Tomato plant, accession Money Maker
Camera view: vertical (180 deg); turntable rotation: 0 degrees
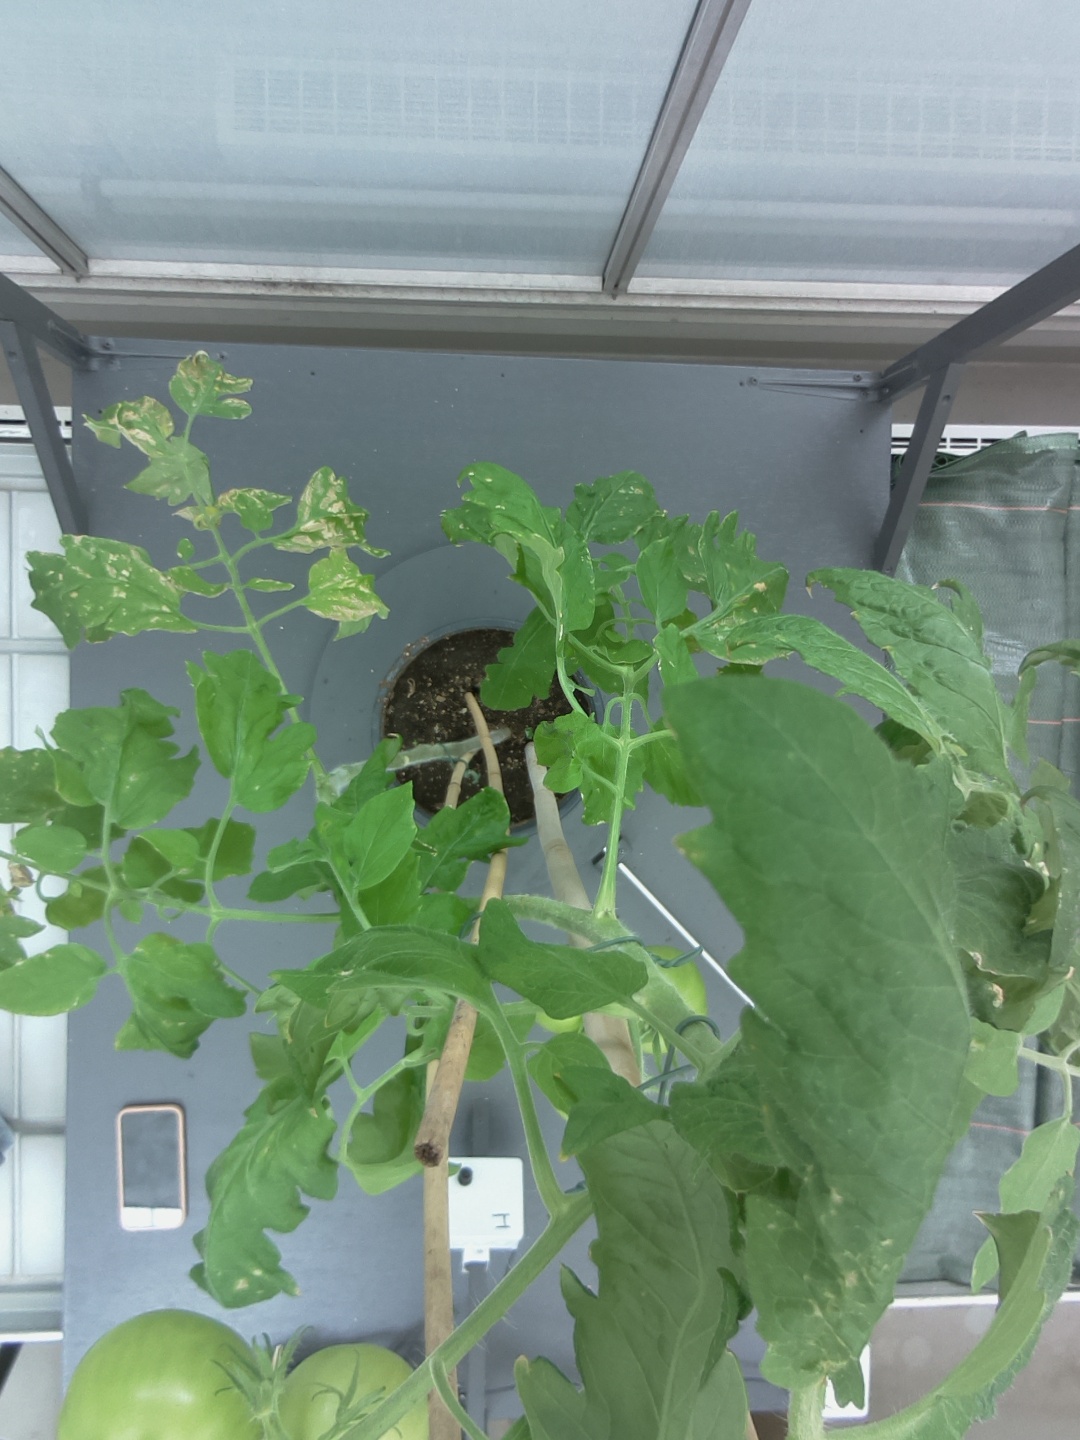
BBCH growth stage 78: 80% -90% of final fruit size